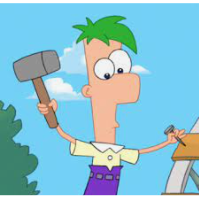
Portrait style: Cartoon Portrait